Arthur Singe

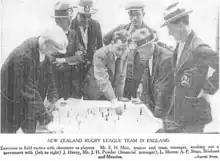

The New Zealand team departed on 3 August on board the Aorangi. The manager and coach was once again Ernest Mair who had been called in from Australia to provide some experience for such an important tour. This appointment was to be a crucial factor in the acrimony to come. There were issues right from the beginning of the tour with players said to be upset by having to pay for their own laundry bills on board the ship which were more expensive than land based facilities. Then they were then annoyed at having to perform the haka whenever they were instructed to and to 'dress up' for meals on the voyage. They travelled to Suva, Fiji, where they played an exhibition match before moving on to Hawaii, and then Vancouver where they arrived on 20 August. They then travelled across Canada via Winnipeg and Montreal using the Canadian National Railway to connect with another steamer which would take them across the Atlantic Ocean. The team arrived in Southampton on 2 September and opened the tour with a match against Dewsbury on September which they won 13–9 with Singe playing hooker and having a hand in the final New Zealand try. Singe broke his thumb in the match and it was thought that he may miss eight weeks. He was indeed to miss a huge portion of the tour. Singe's regular omission from the side was to become a theme for the tour under the selection of Mair and partly contributed to him later being part of the striking group of players. A match report for their tenth game of the tour against Bramley noted that Singe was suffering from "an attack of the flu" but "should be available again soon". Singe had still just played in the one match to that point.